Darnley

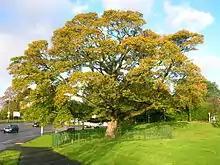
Mary Queen of Scots is said to have nursed her sick husband, Henry Stewart, Lord Darnley, under this "plane tree" (actually acer pseudoplatanus, sycamore tree); it must therefore have been mature in the 1560s as Darnley died in 1567

Mary, Queen of Scots came to Glasgow early in 1567, having left Holyrood Palace in Edinburgh on 24 January to collect her husband, Lord Darnley. Darnley had reportedly contracted smallpox and the Queen intended to bring him back to Holyrood on a litter as he was too weak to ride a horse. Darnley returned with his wife, only to be murdered a few days later on 10 February.